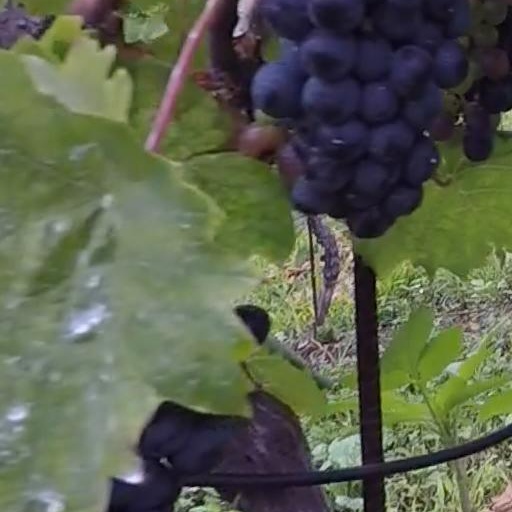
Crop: grape